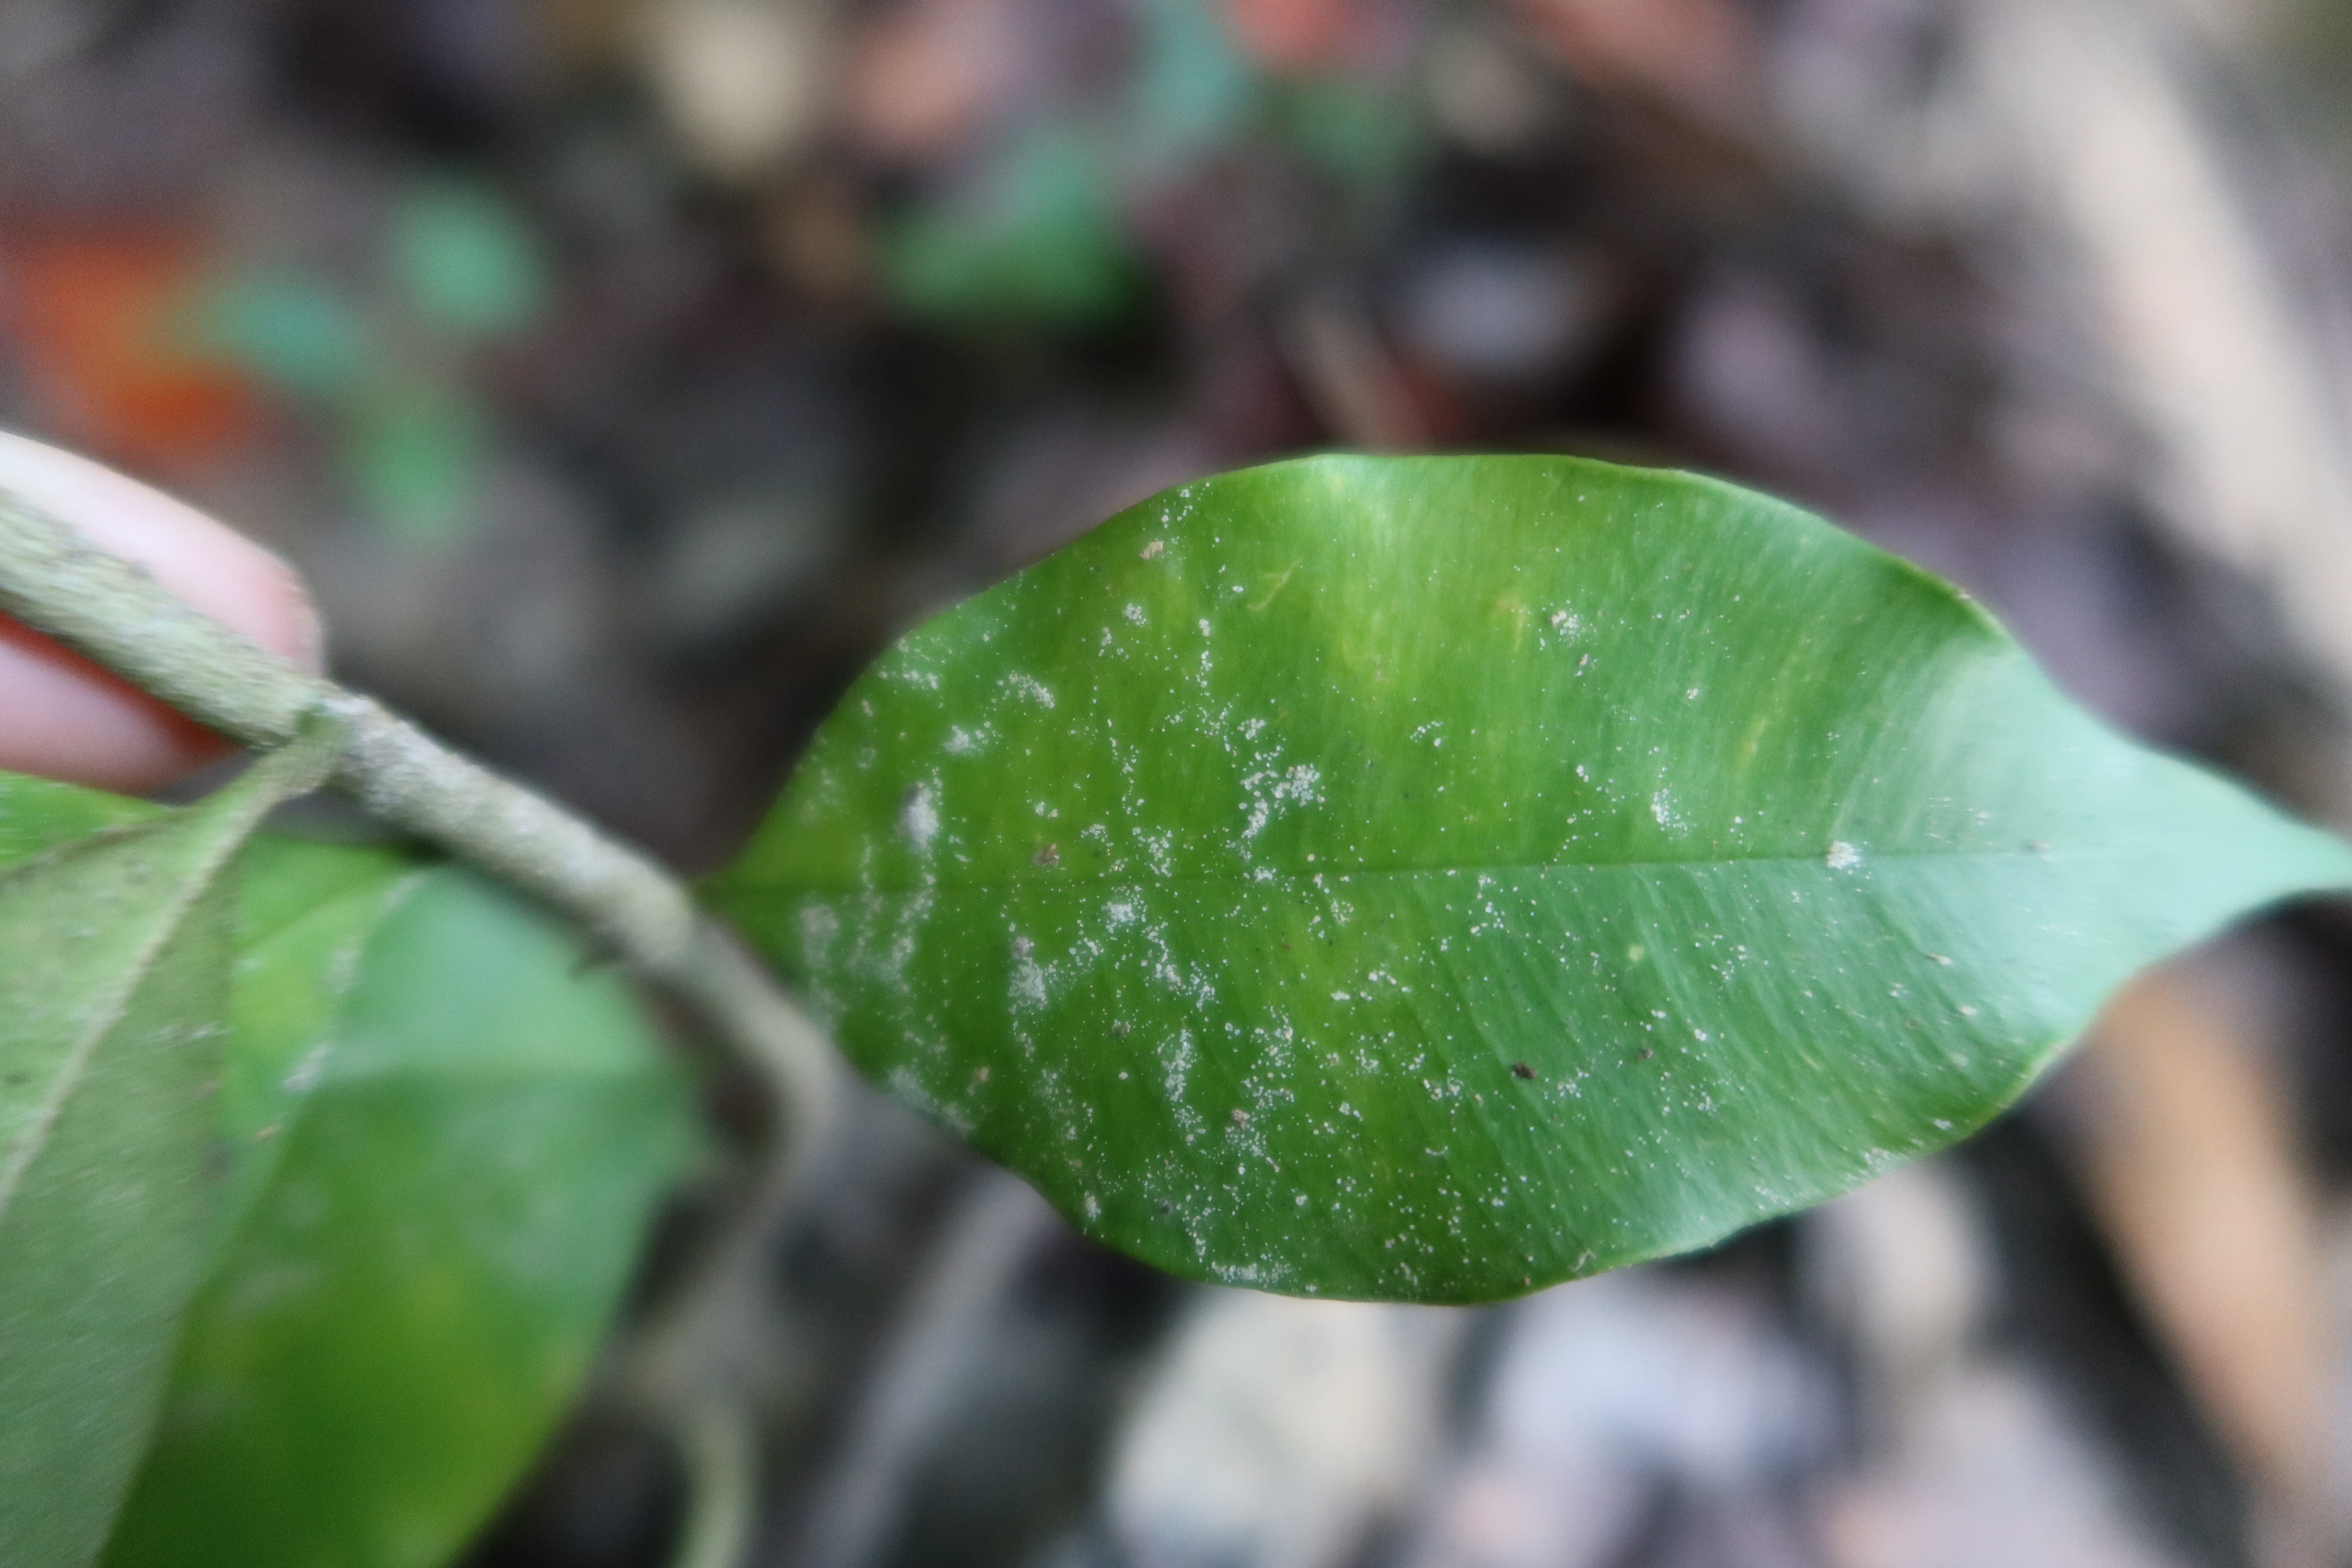
Label: Mealy bugs